Murder of Thomas Roberts

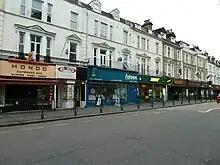
Row of shops on a city street

Roberts was in Bournemouth town centre with friends on Friday, 11 March 2022, and visited pubs and venues across the town. During the early hours of Saturday, 12 March, two of his friends went home; Roberts and his friend, James Medway, decided to stay out. CCTV footage showed them leaving For Your Eyes Only on Old Christchurch Road, near the corner of Fir Vale Road, with a plan to get some food before taking a taxi home.